Wil Tower

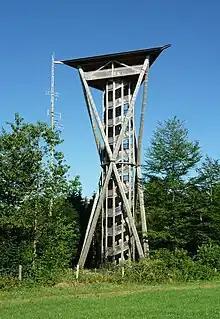
Wil tower in 2010

The Wil Tower is a wooden observation tower which was built in the forest of Wil in Switzerland by Julius Natterer. The tower site is located some above sea level. It was opened for public use on 8 July 2006.